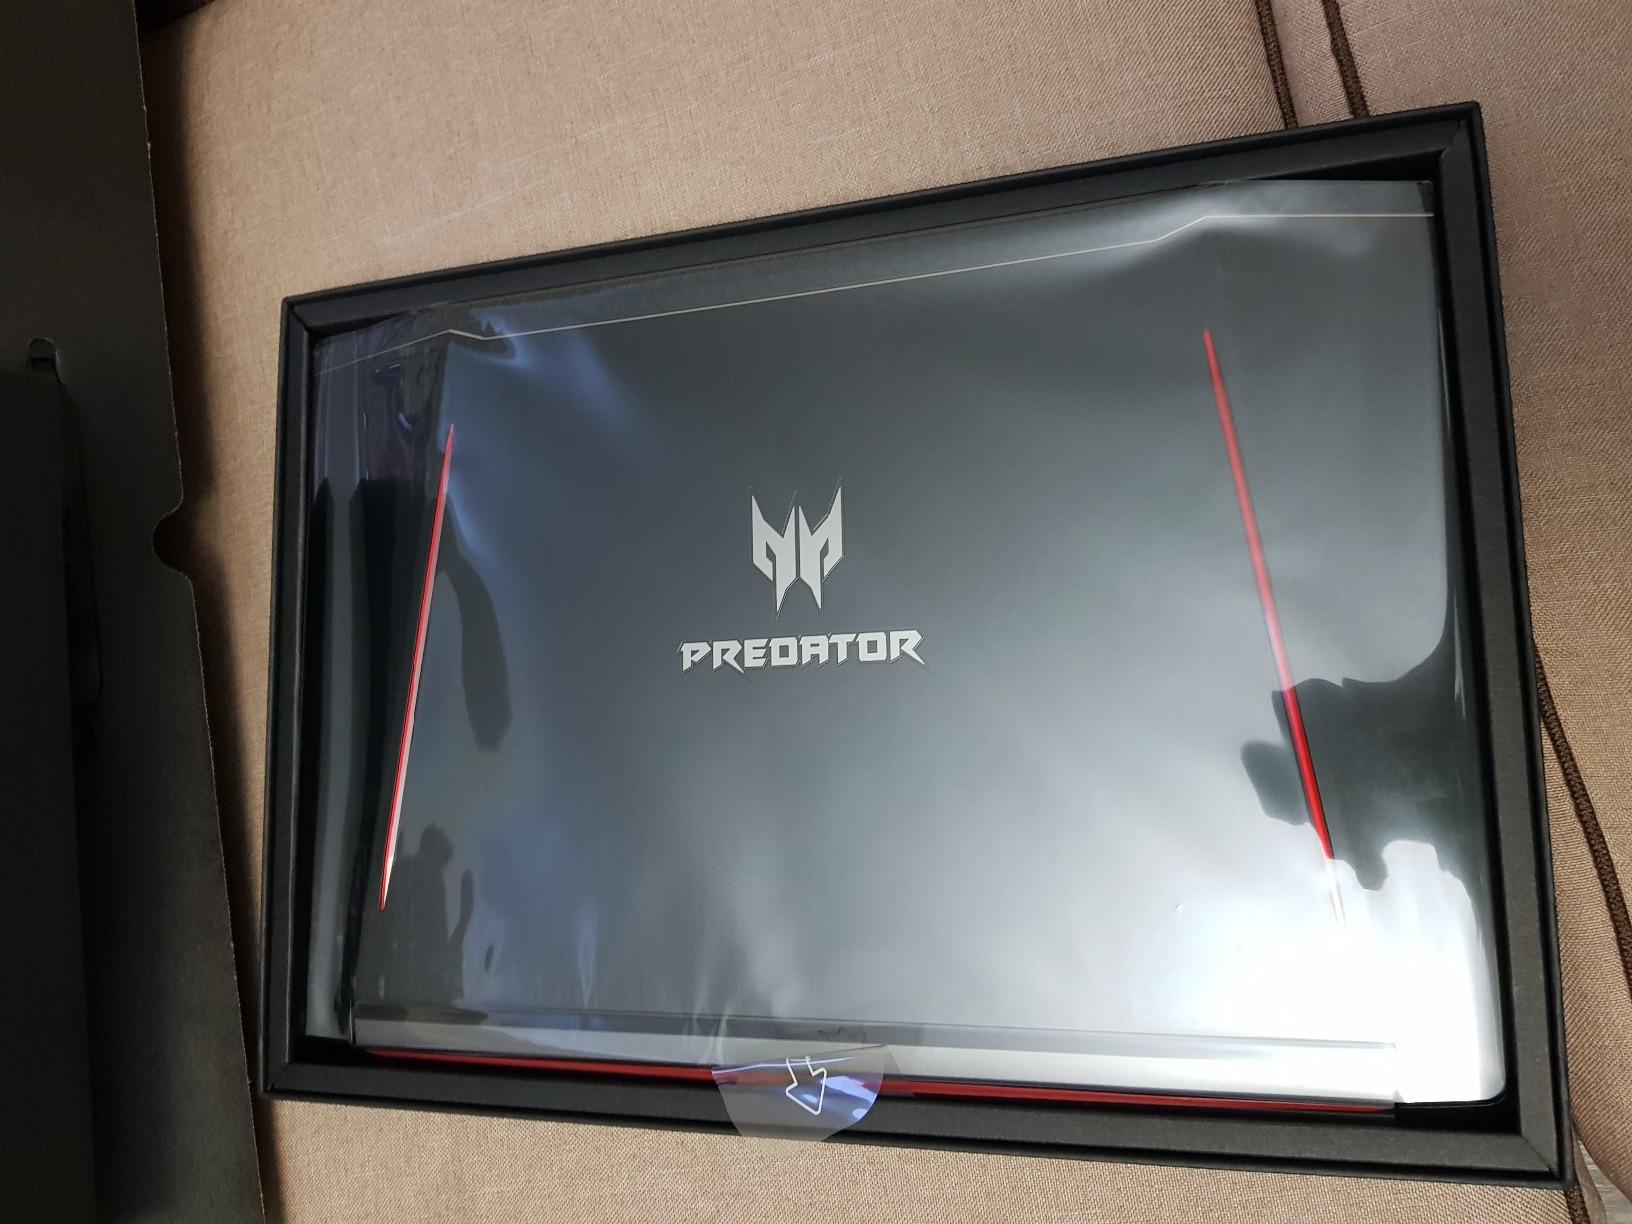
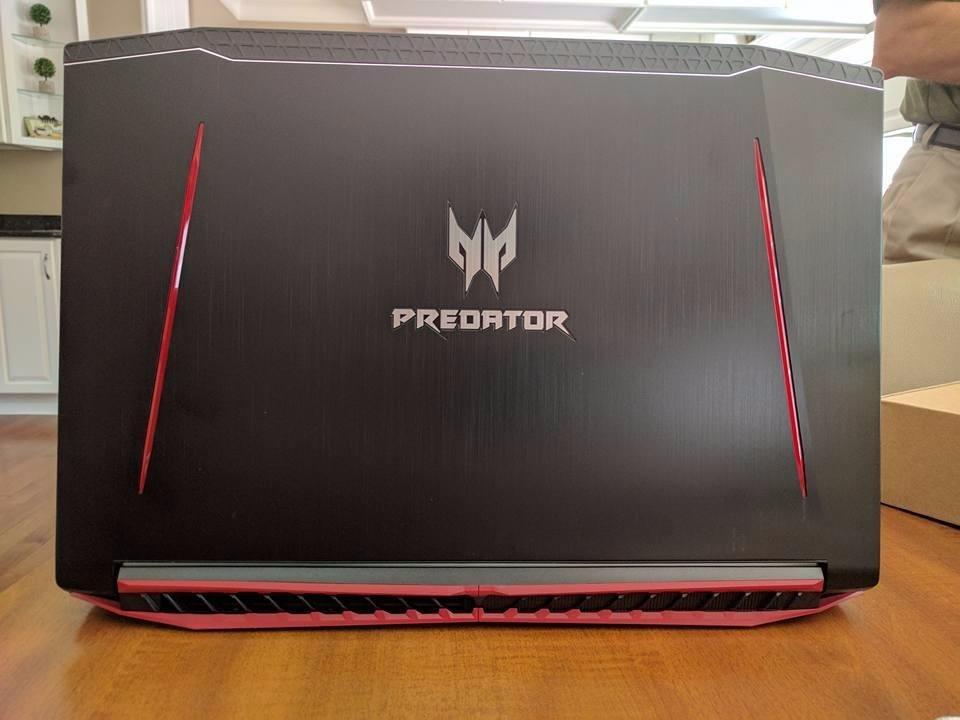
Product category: laptop
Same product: yes